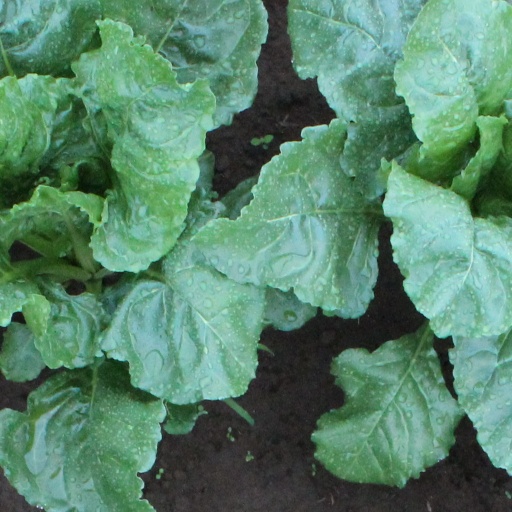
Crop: sugar beet